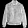
Label: Coat